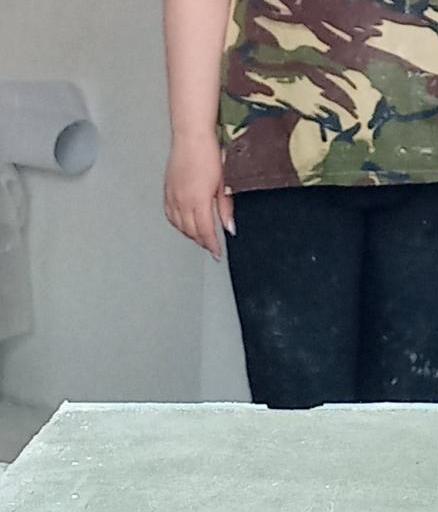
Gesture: no_gesture